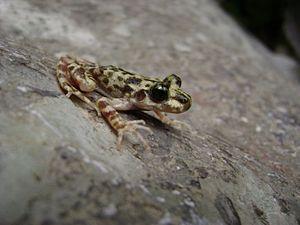
La liste des espèces d'animaux disparus d'Europe comptabilise les animaux éteints, réintroduits et disparus localement d'Europe du Pliocène à l'Holocène.
Alytes muletensis, l’Alyte de Majorque est une espèce d'amphibiens de la famille des Alytidae. Décrite sous le nom Baleaphryne muletensis comme fossile, elle n'a été découverte vivante que plus tard.